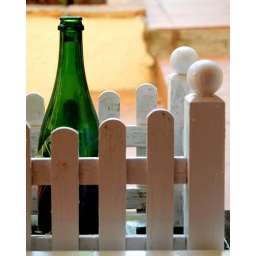
bottle in a window box